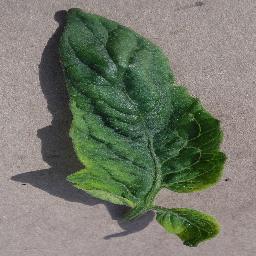
Label: Tomato___Tomato_Yellow_Leaf_Curl_Virus